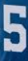
Number: 5